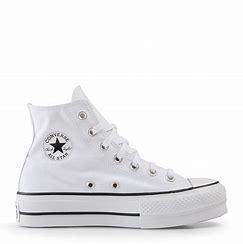
Brand: Converse
Model: Chuck Taylor All Star Hi